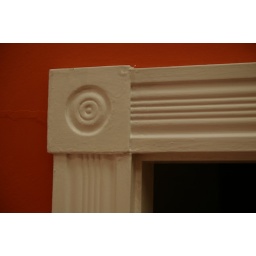
Early to mid 20th century door frame. house in Fall River, Massachusetts